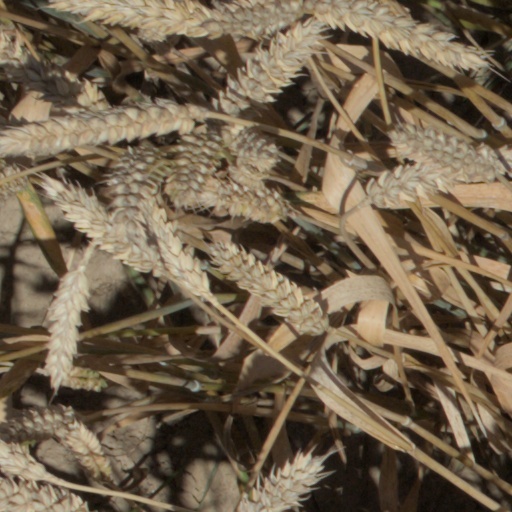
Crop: wheat